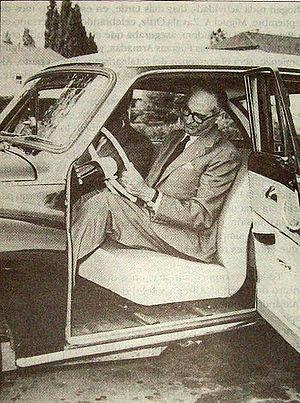
Le président argentin fr:Arturo Frondizi essaie un Auto Union (DKW) 1000 construit en Argentine